Sanctuary (board game)

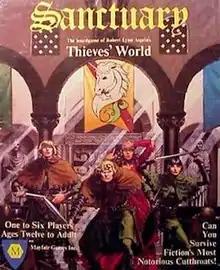
Cover art by Walter Velex, 1982

Sanctuary is a board game published by Mayfair Games in 1982 that is based on "Thieves' World".